Nalla Theerpu

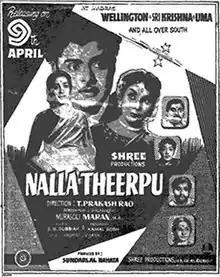
Theatrical release poster

Nalla Theerpu is a 1959 Indian Tamil-language legal drama film directed by T. Prakash Rao and written by Murasoli Maran. The film stars Gemini Ganesan and Jamuna. It was released on 9 April 1963, and emerged a success.